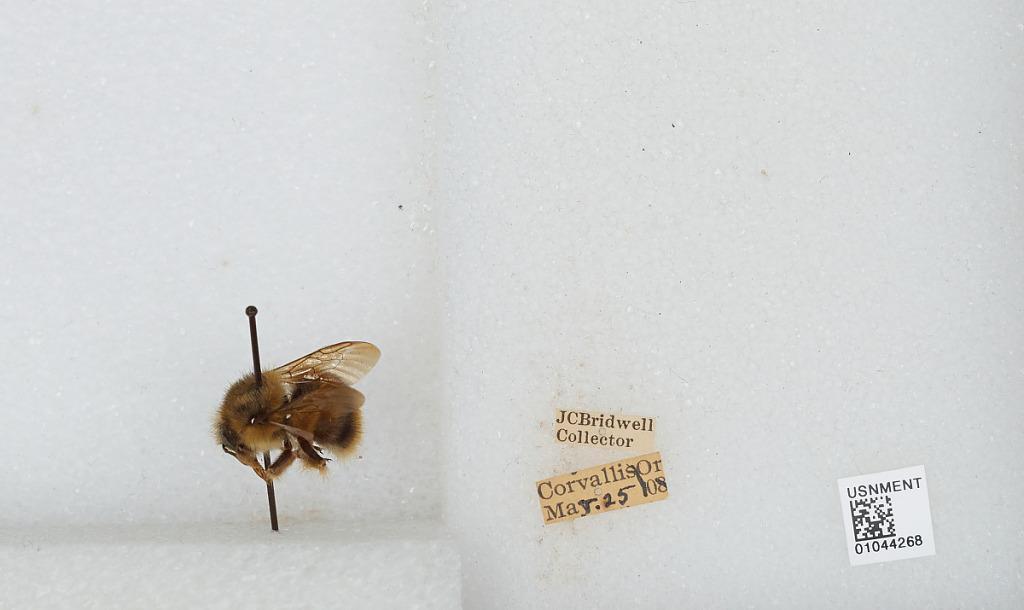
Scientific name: Bombus sp.
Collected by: J. Bridwell
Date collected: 1908-5-25
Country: United States
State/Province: Oregon
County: Benton
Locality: Corvallis
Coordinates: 44.57, -123.28